Markus Heinsdorff

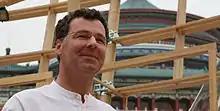

Markus Heinsdorff (born 1954) is a German installation artist working in the areas of design, architecture and photography.